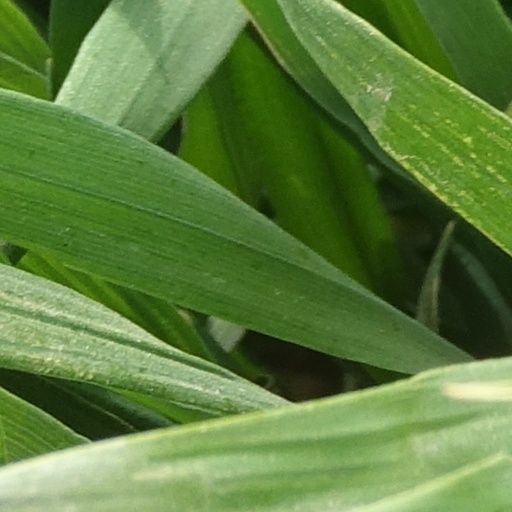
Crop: wheat